Fort Church (Rhode Island)

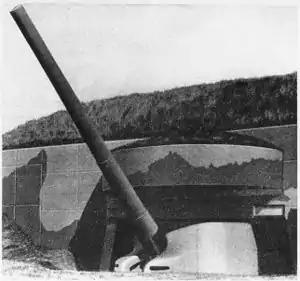
16-inch casemated gun, similar to those at Fort Church.

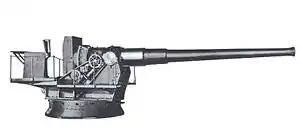
8-inch Navy MkVIM3 gun on barbette mount M1A1, as used at Fort Church.

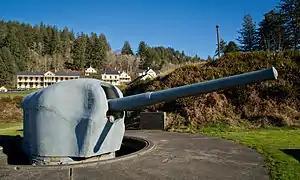
6-inch gun M1905 on shielded barbette carriage at Fort Columbia State Park, Washington state, similar to the guns of BCN 212 near Sakonnet Point.

Fort Church was a World War II United States Army coastal defense fort in Little Compton, Rhode Island. Together with Fort Greene near Point Judith, it superseded all previous heavy gun defenses in the Harbor Defenses of Narragansett Bay.